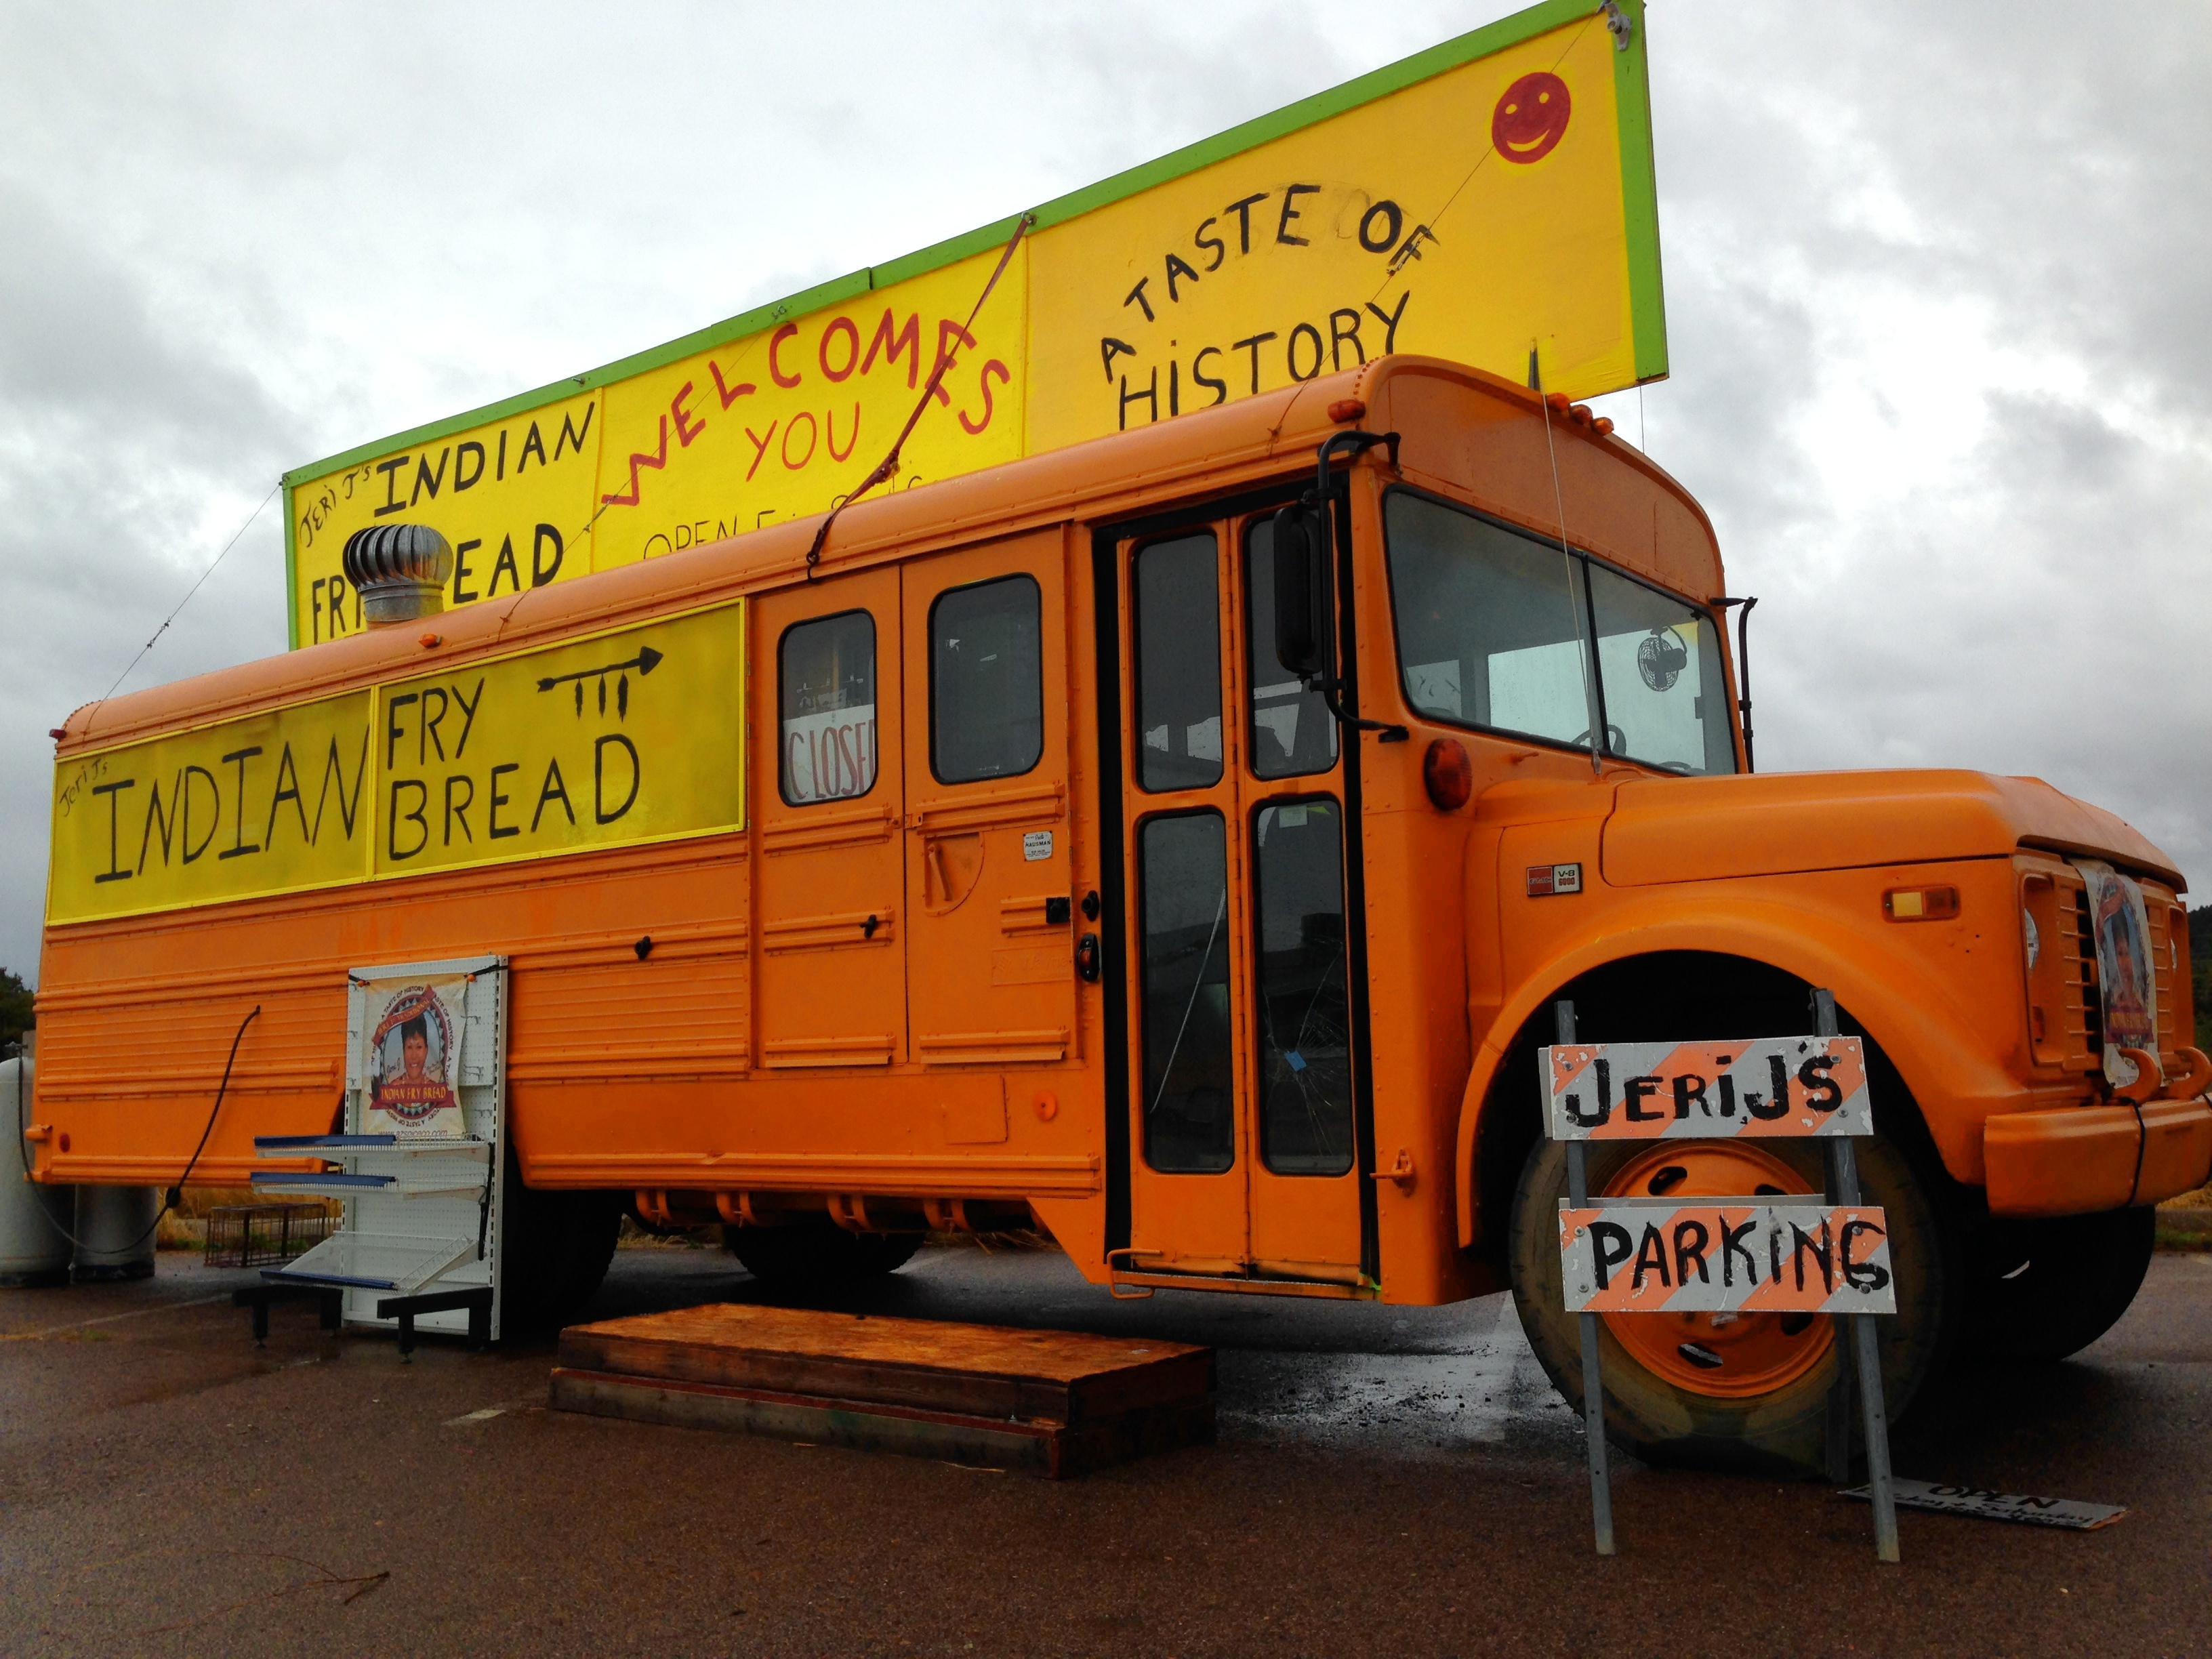
transport, vehicle, public transport, bus, cool image, double decker bus, school bus, land vehicle